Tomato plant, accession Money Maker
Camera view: bottom (45 deg); turntable rotation: 210 degrees
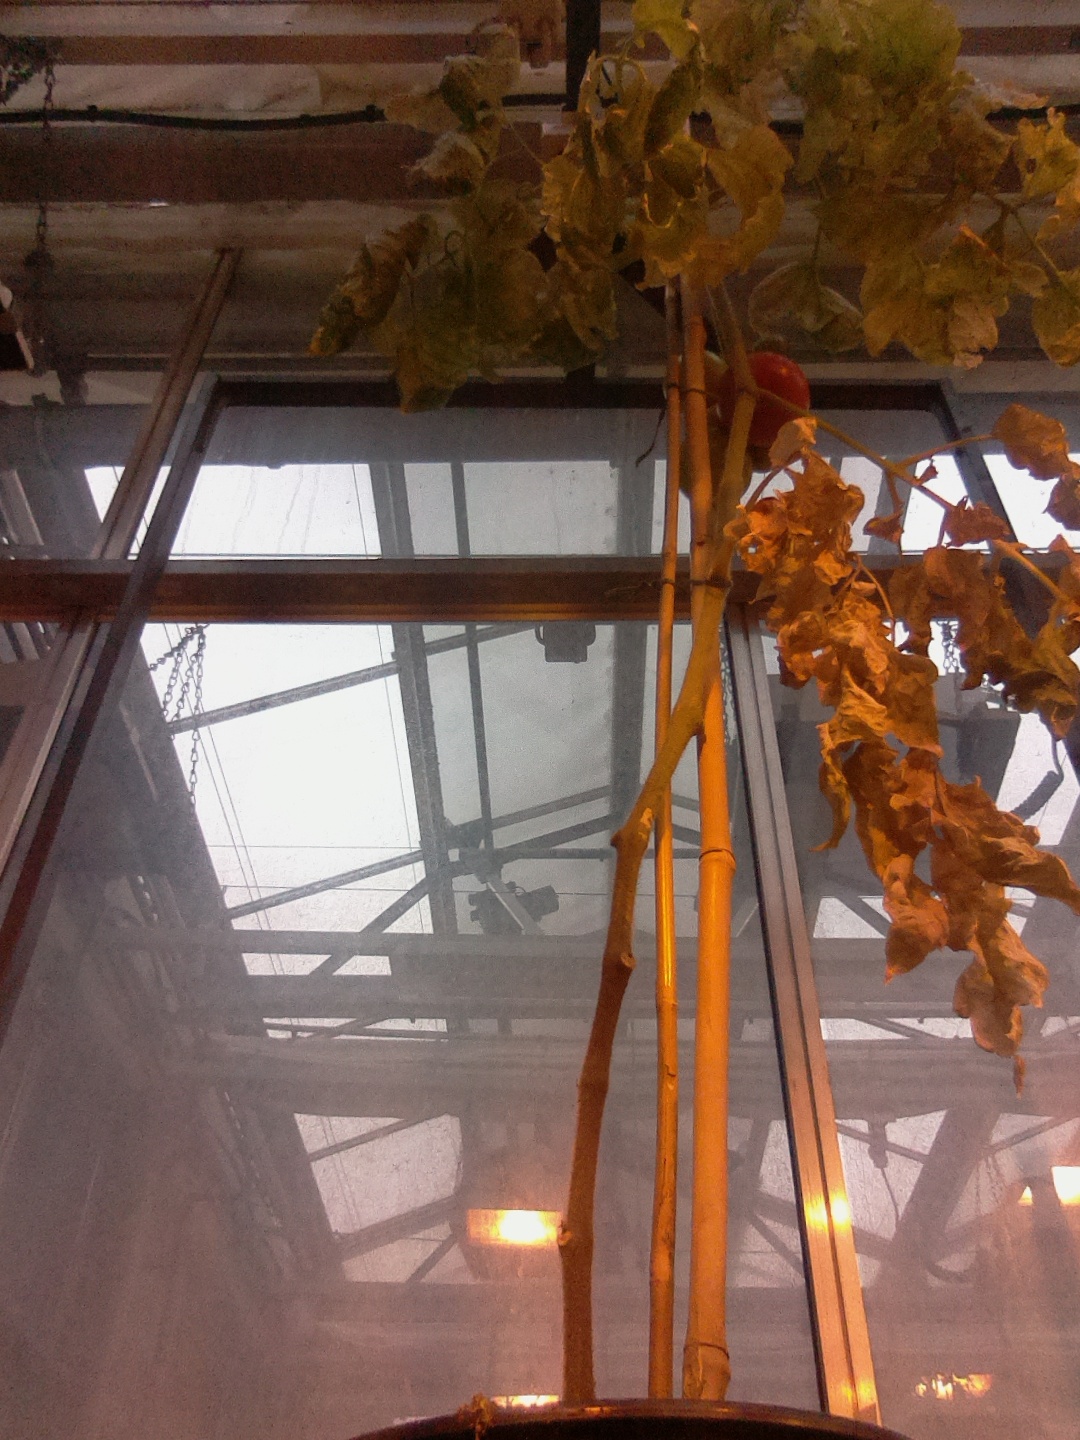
BBCH growth stage 81: 10%-20% of fruits show typical fully ripe color